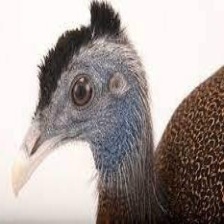
Species: GREAT ARGUS
Scientific name: ARGUSIANUS ARGU